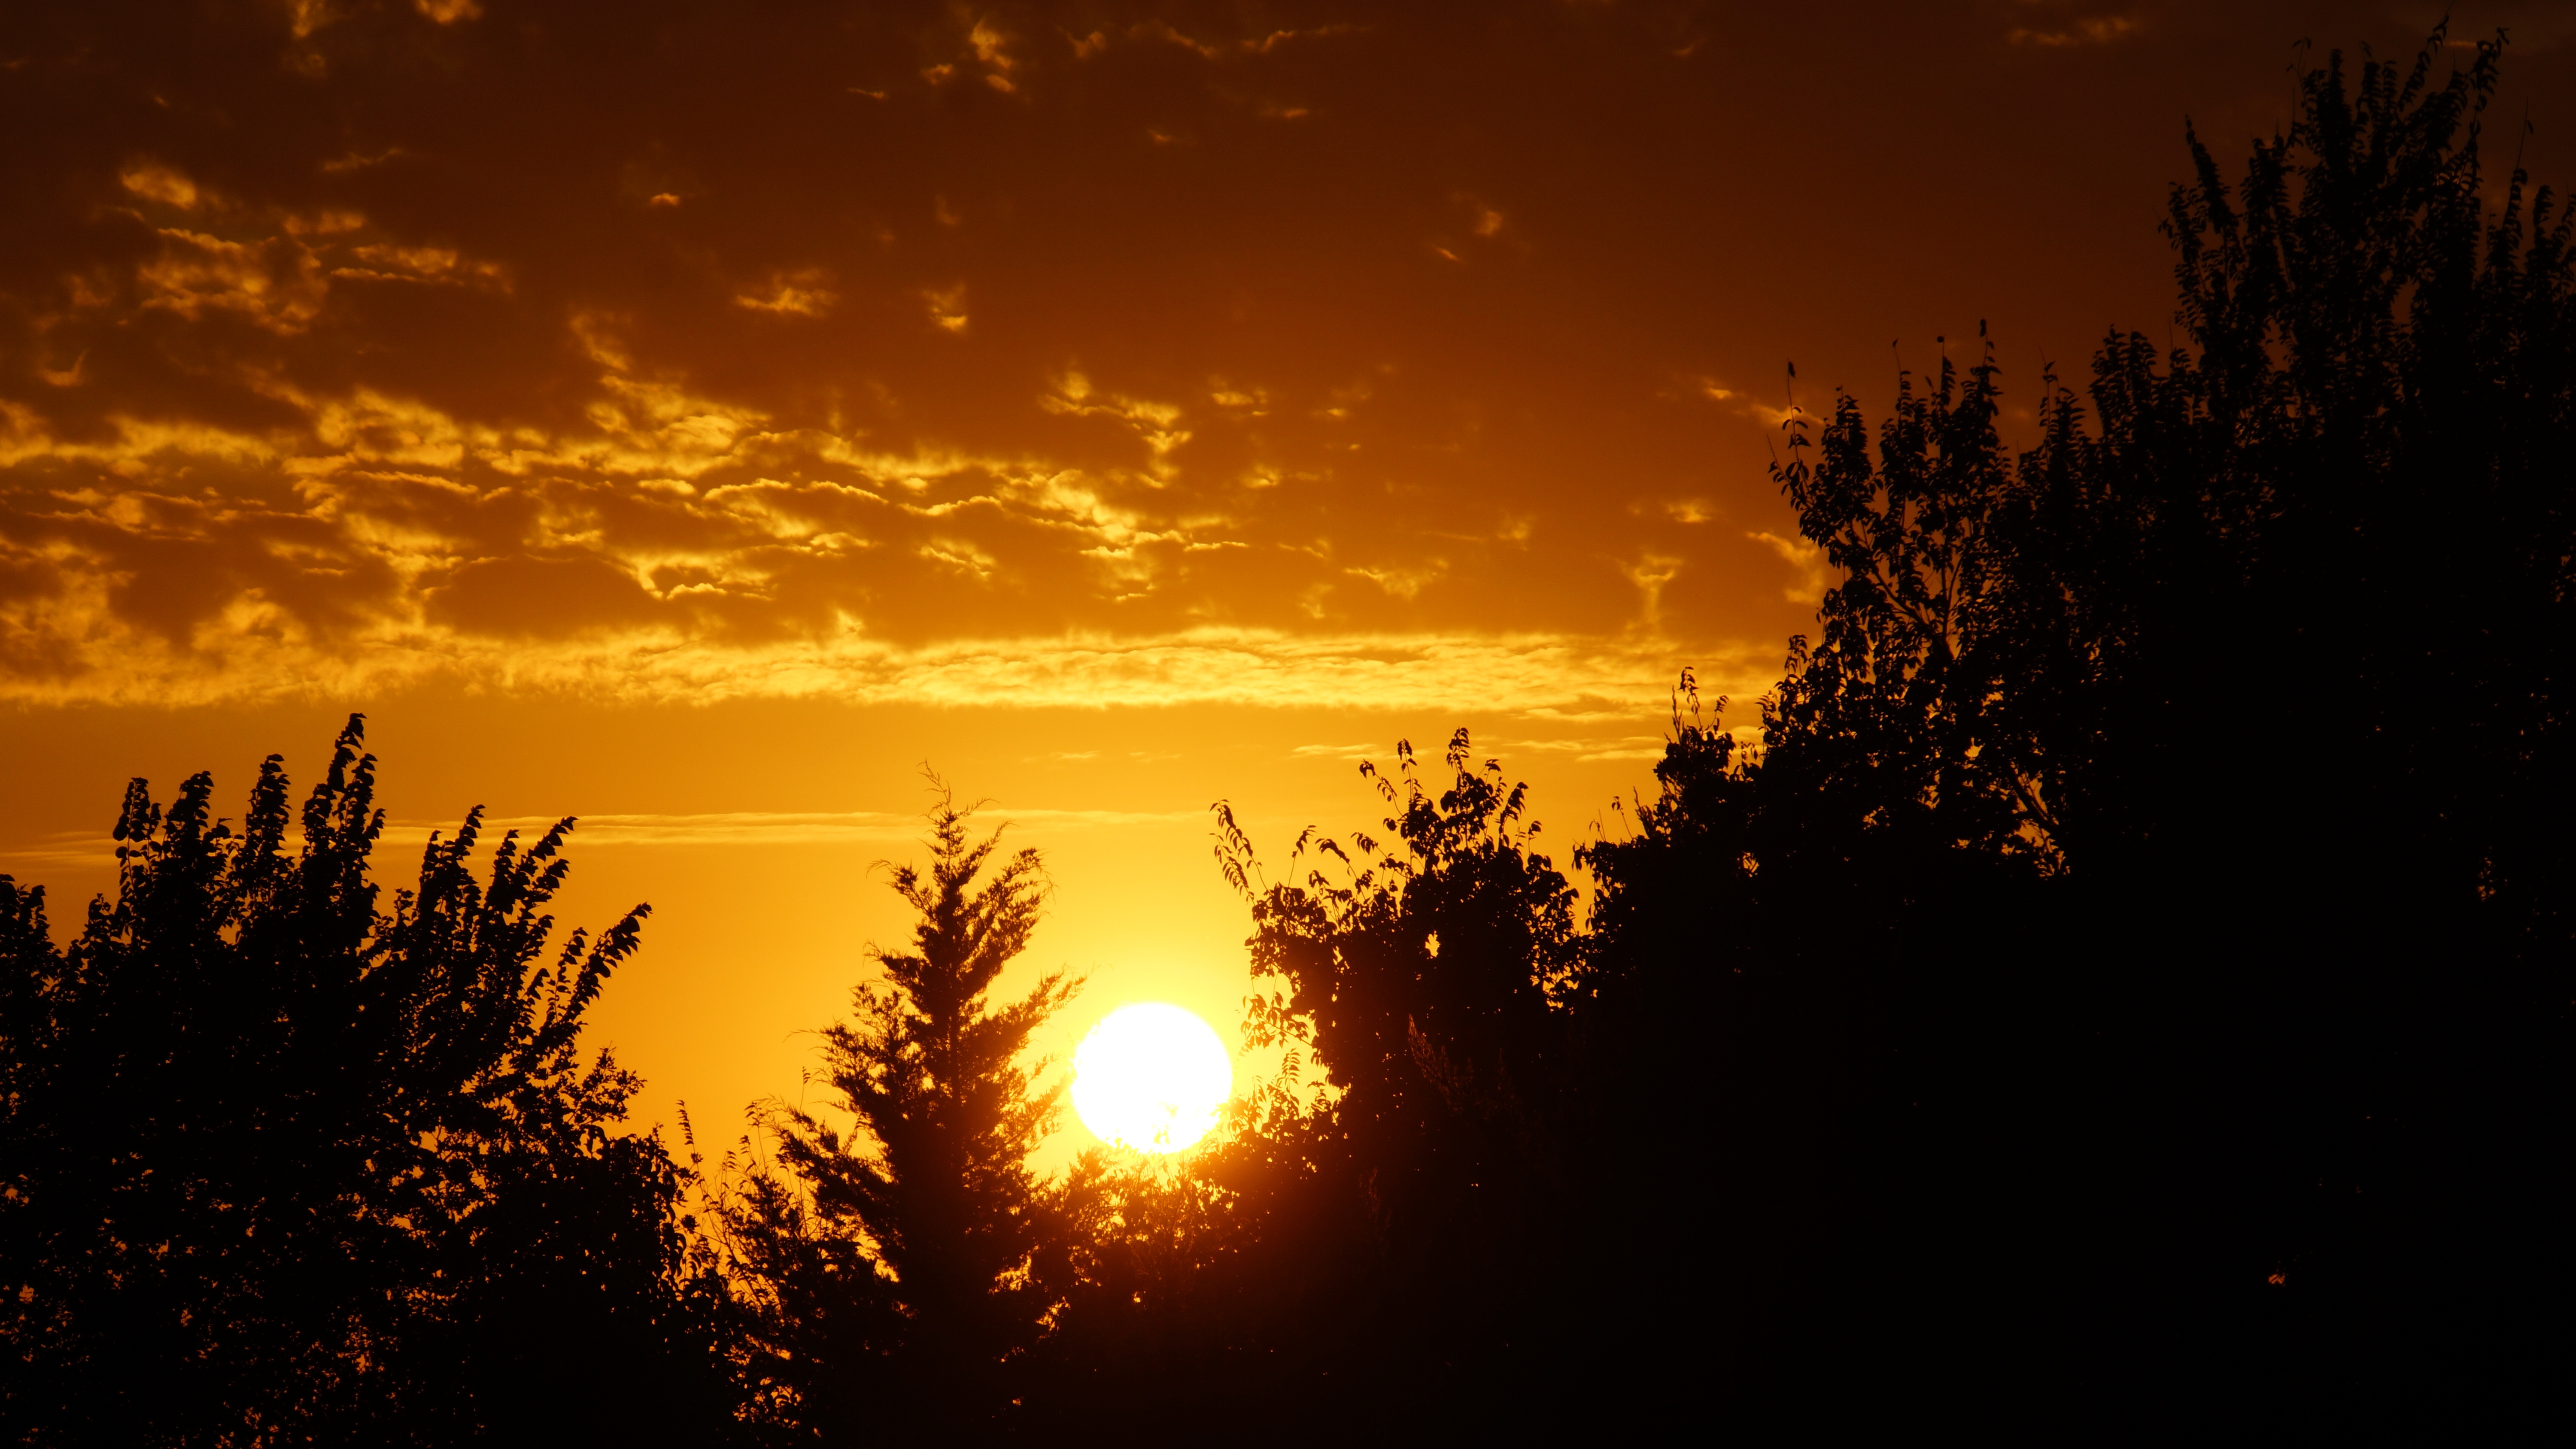
tree, nature, silhouette, cloud, sky, sun, sunrise, sunset, sunlight, morning, dawn, atmosphere, dusk, evening, afterglow, astronomical object, red sky at morning